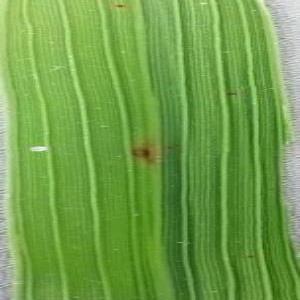
Disease: Brownspot